Thomas Maxey (printer)

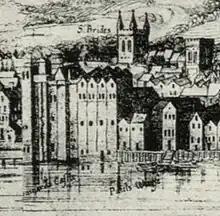
St Paul's Wharf in 1616, where Maxey's printshop was located

Thomas Maxey (died January 1657) was a prominent English printer active in seventeenth century London.